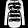
Label: Pullover